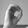
ASL letter: O